2019 World Rally Championship

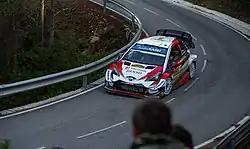
Ott Tänak and Martin Järveoja won their maiden World Rally Championship titles by finishing second overall.

It was a devastating blow for the reigning world champion Sébastien Ogier's title hope - having led after the opening stage, the six-time world champion's C3 was crawling through the rest of the morning loop due to loss of hydraulics. Coming to Spain, Thierry Neuville was forty-one points off the lead. To keep his championship alive, he had to score big points from the weekend. The Belgian eventually won the rally in style, so it was all down to how championship leader Ott Tänak reacted to Neuville's charge. The Estonian took a dominant power stage victory and snatched second place from local hero Dani Sordo in the final rally results, which was enough for him to seal his first World Rally Championship title in a commanding fashion. Tänak's title win ended the two French Sebastiens' dominance stretching a decade and a half. However, in the World Rally Championship for Manufacturers, Hyundai Shell Mobis WRT was able to extend their lead over the defending manufacturers' champion Toyota Gazoo Racing WRT with an 1–3 point-count finish. Nine-time world champion Sébastien Loeb finished fourth after being unable to find pace on tarmac, with Jari-Matti Latvala in fifth. M-Sport Ford duos Elfyn Evans and Teemu Suninen completed the rally in sixth and seventh respectively after both enjoyed a rather trouble-free weekend. Ogier, WRC2 Pro winner Mads Østberg and wider WRC2 class winner Eric Camilli covered out of the top ten. Esapekka Lappi was the only major retirement. The Finn ended his rally as his engine failed on Friday.